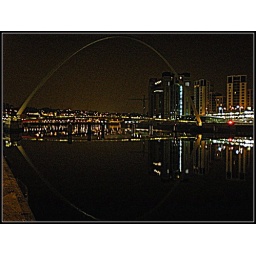
The Millenium swing bridge in Newcastle upon Tyne, the river water was so still it was like a mirror.